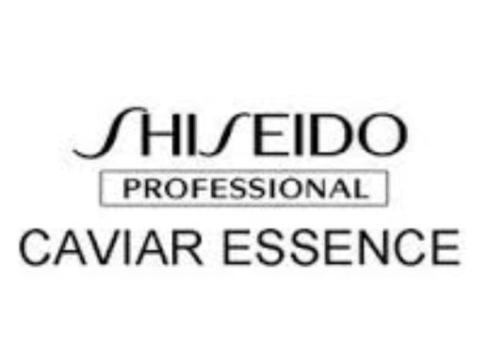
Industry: Necessities